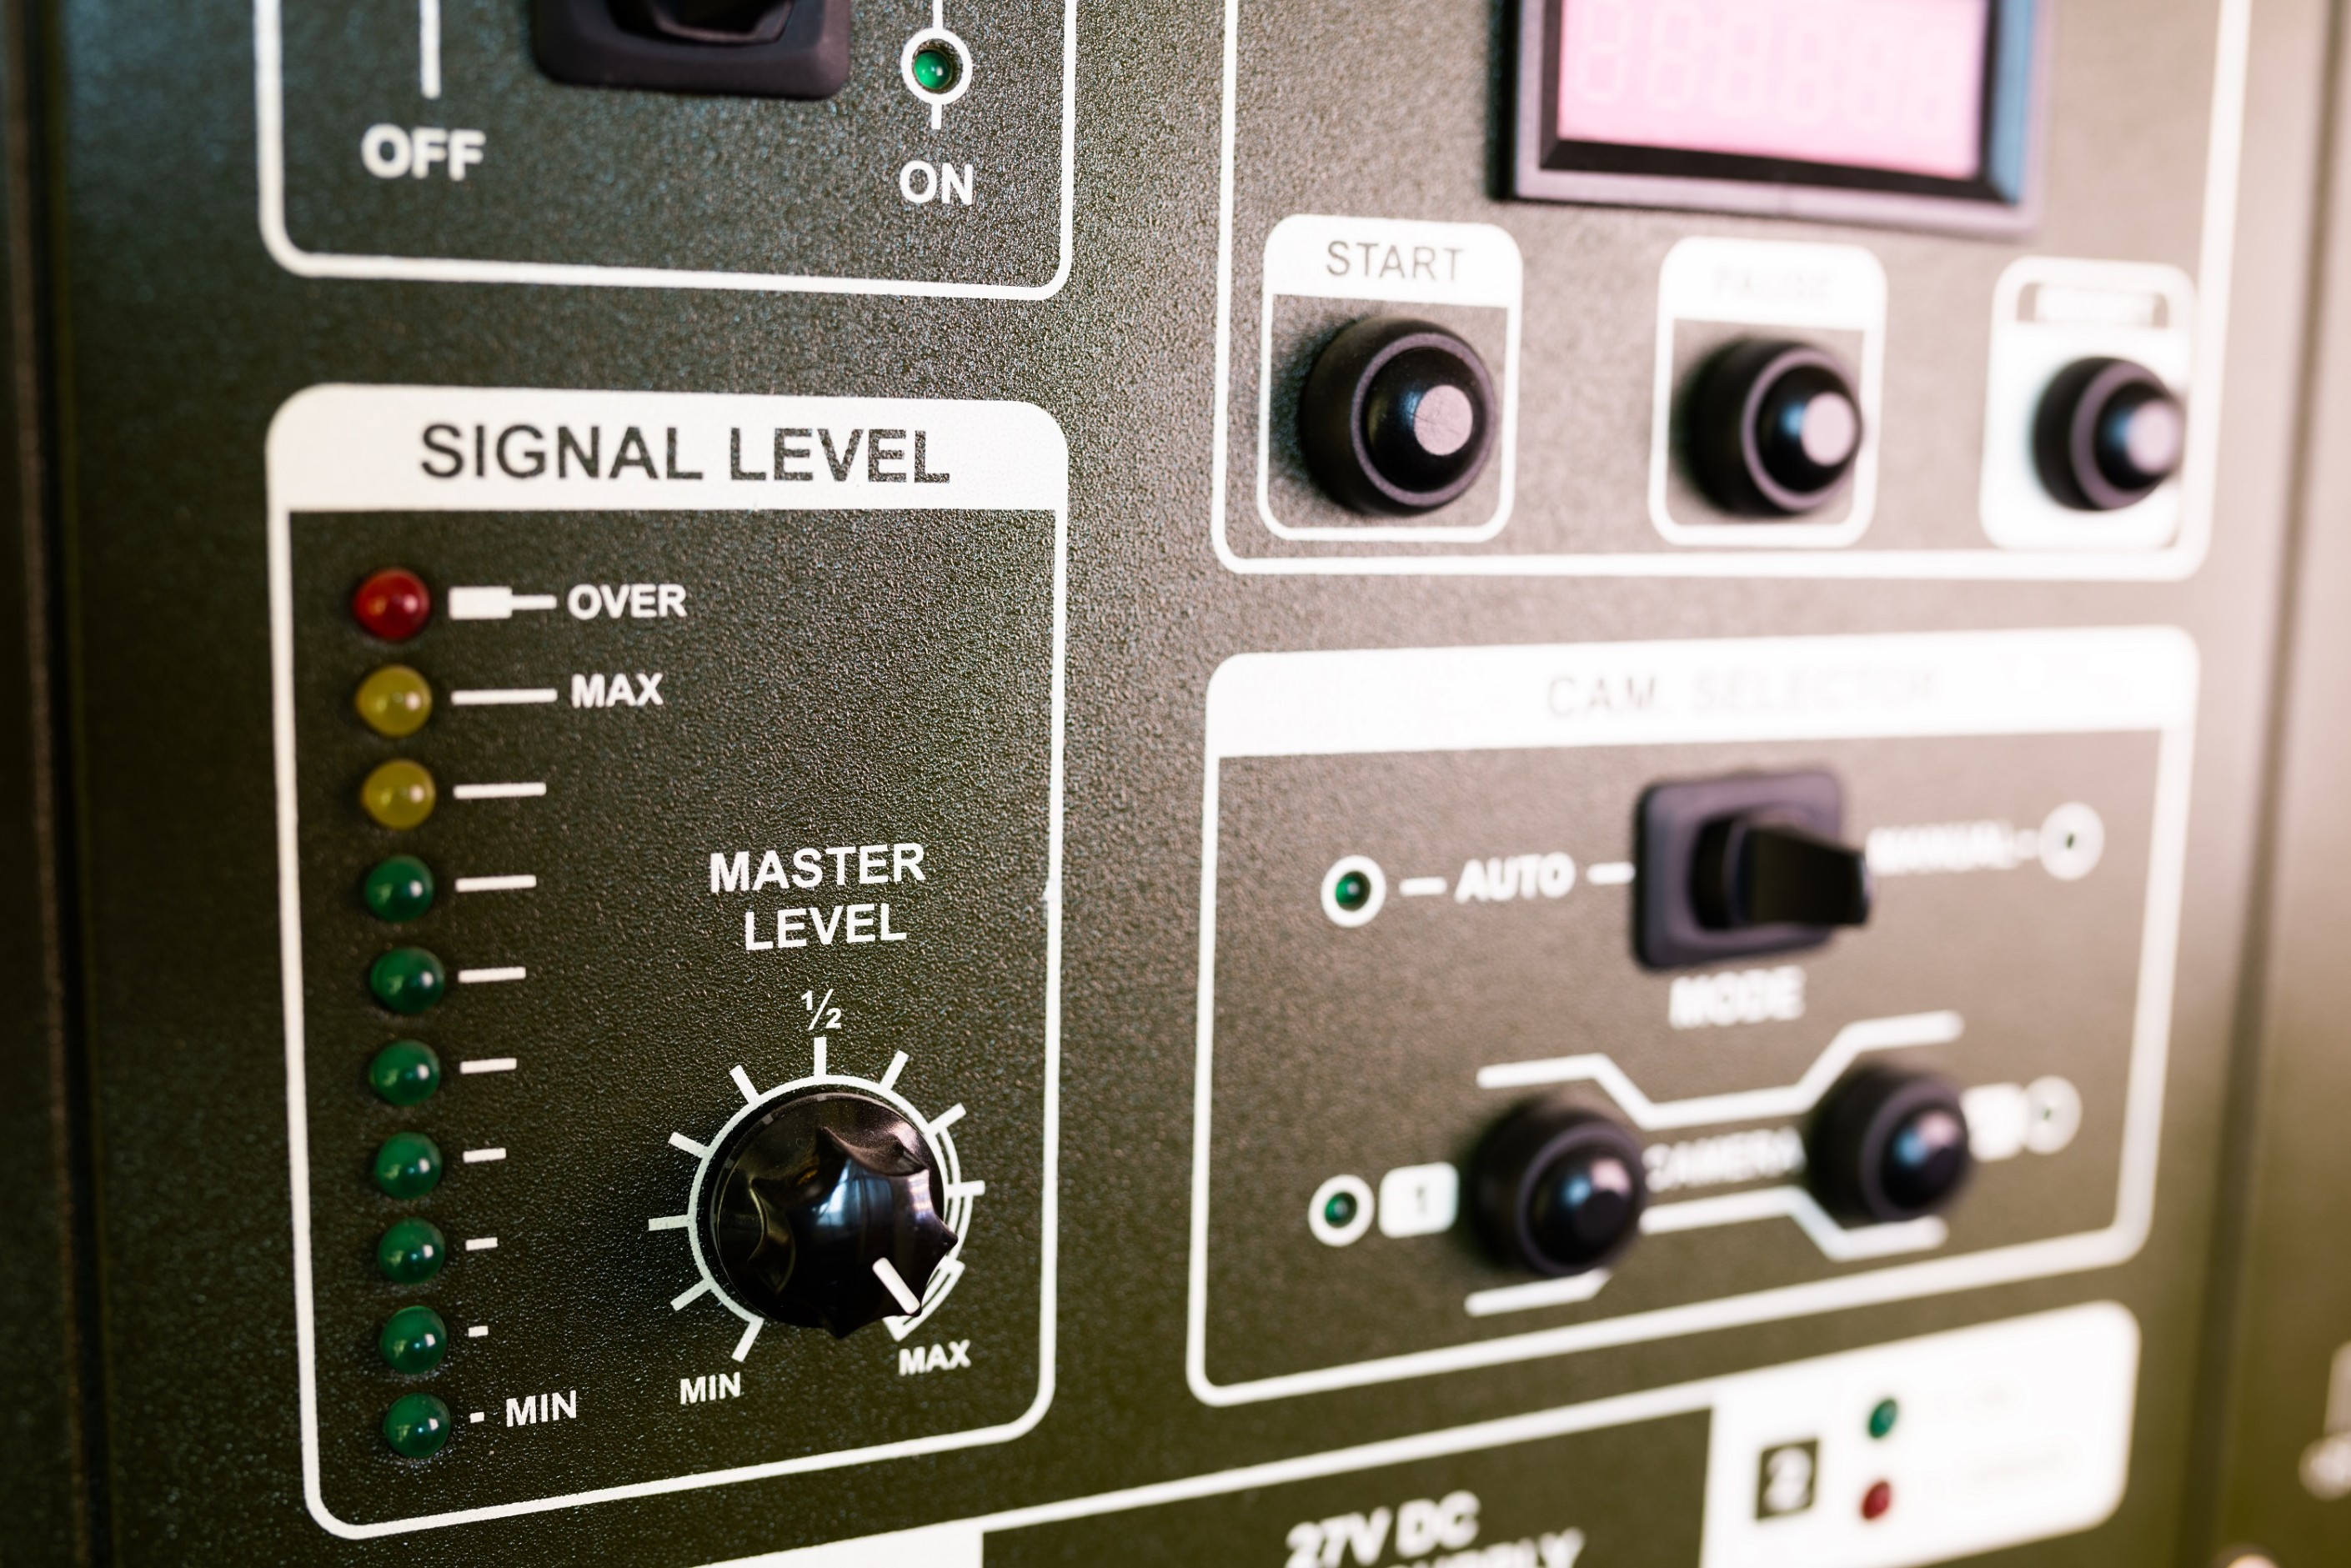
antenna, audio equipment, gadget, machine, multimedia, font, electronic engineering, auto part, electronic instrument, cameras optics, reflex camera, digital camera, Point and shoot camera, science, camera accessory, camera